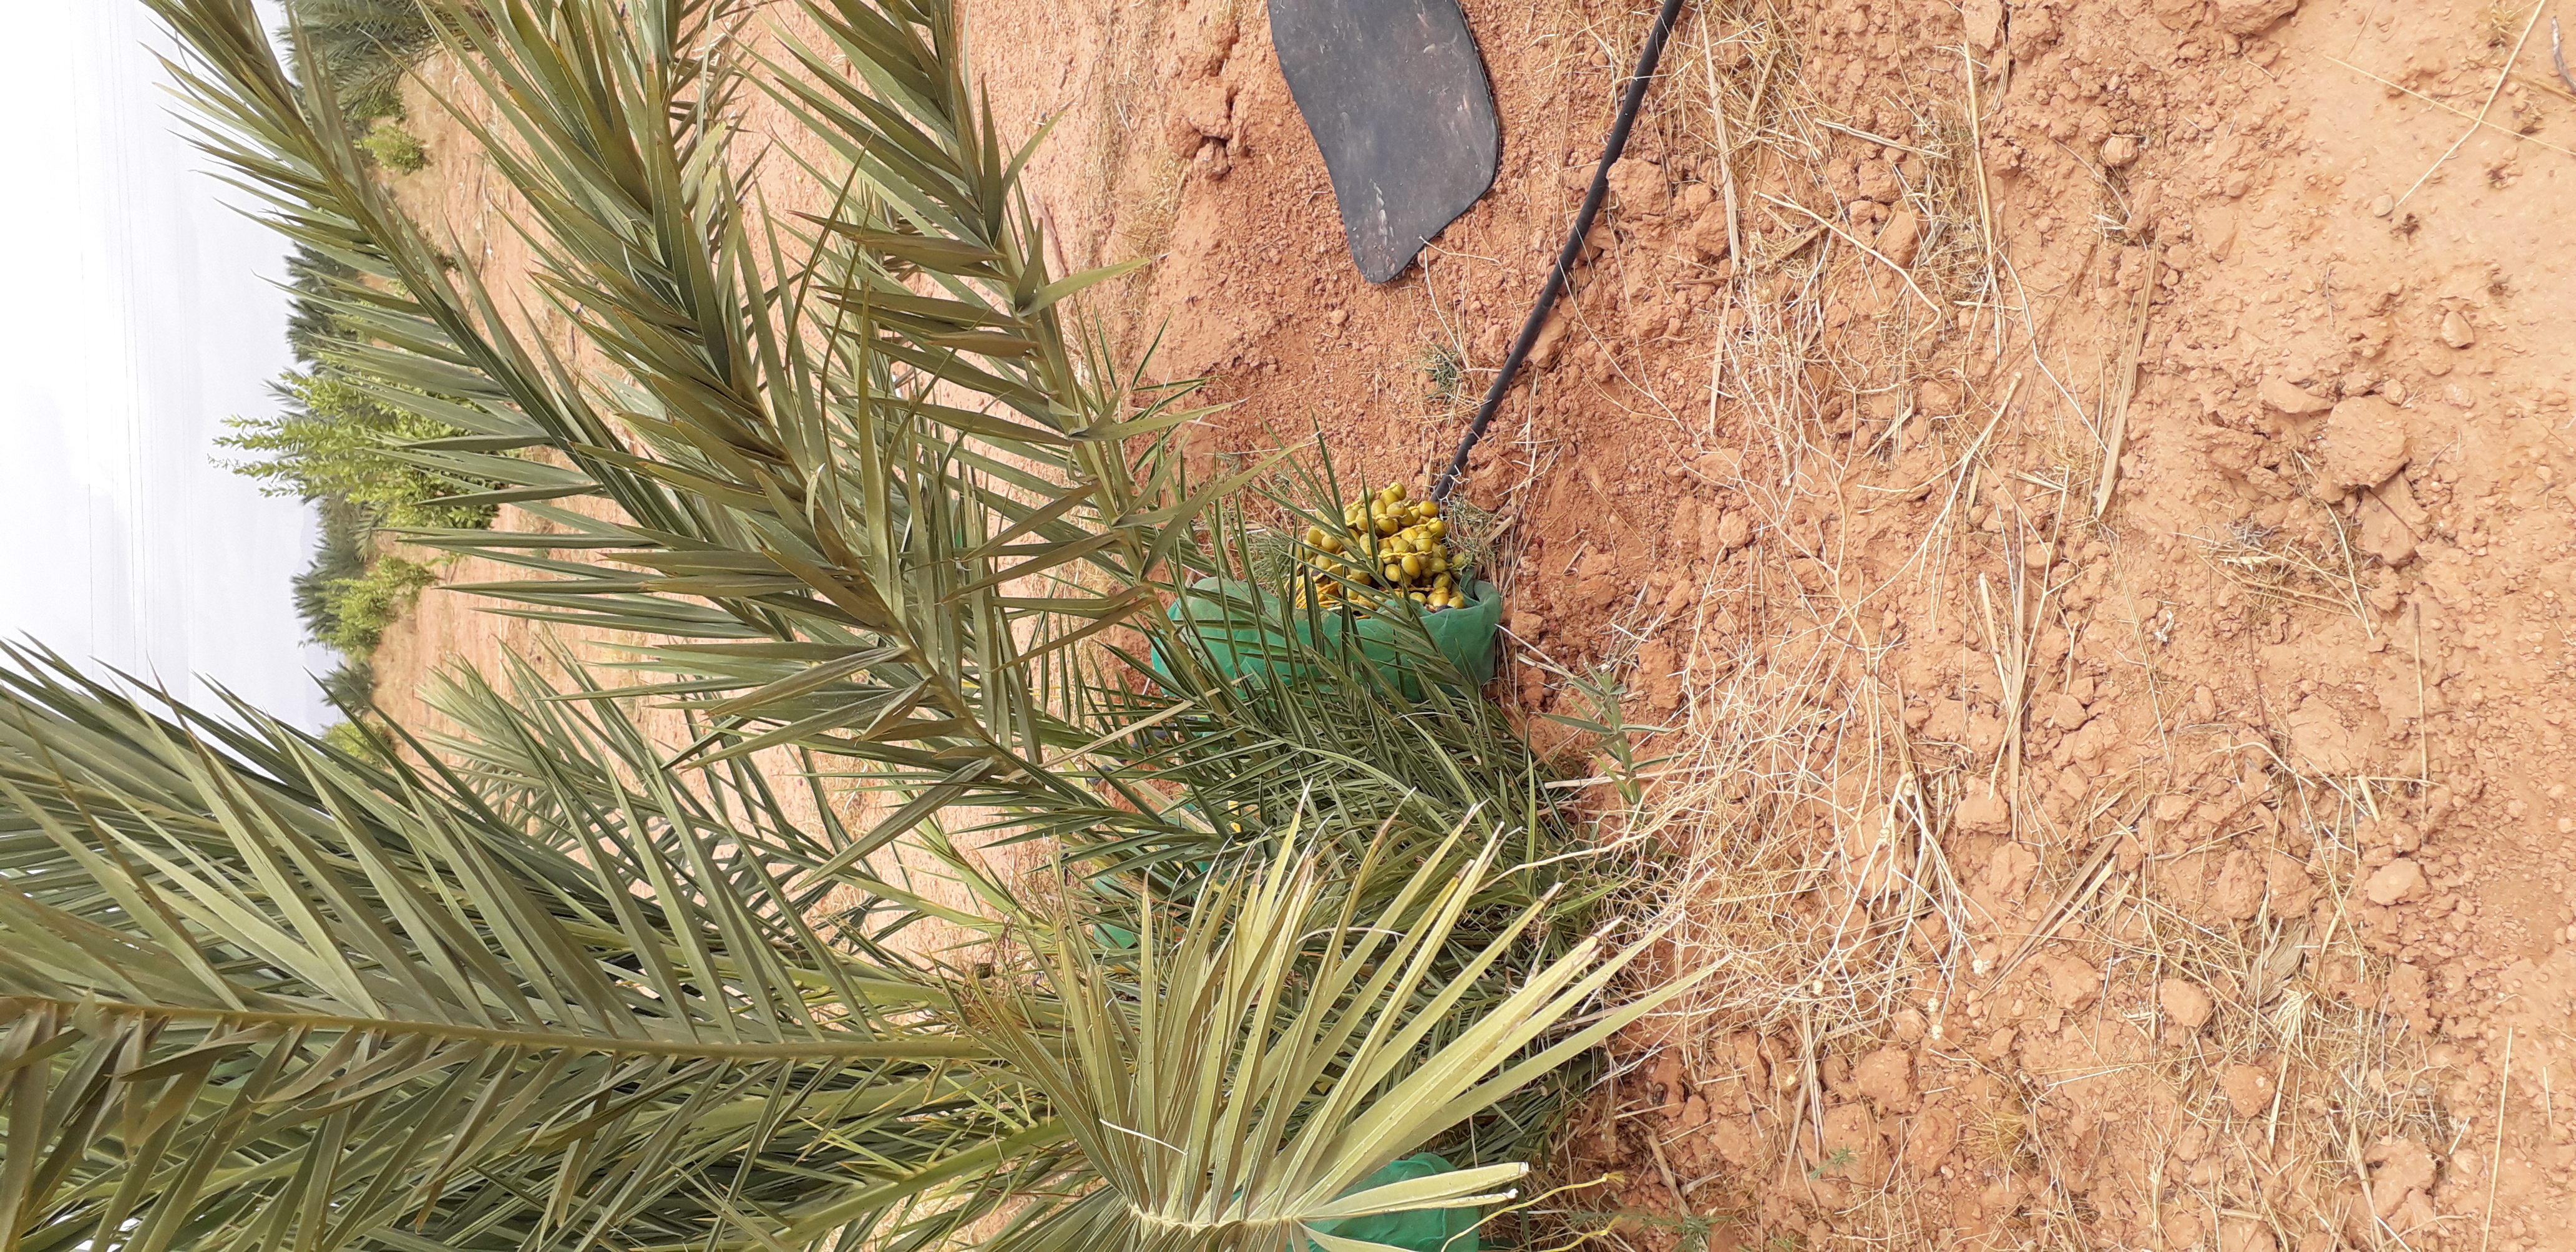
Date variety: kholt